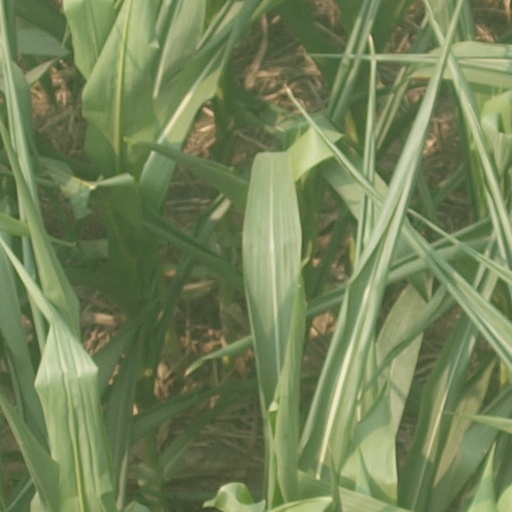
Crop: maize; corn